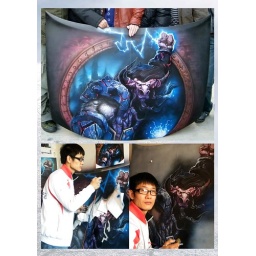
custom airbrush car motorcycle art painting by tangdongbai@yahoo.com